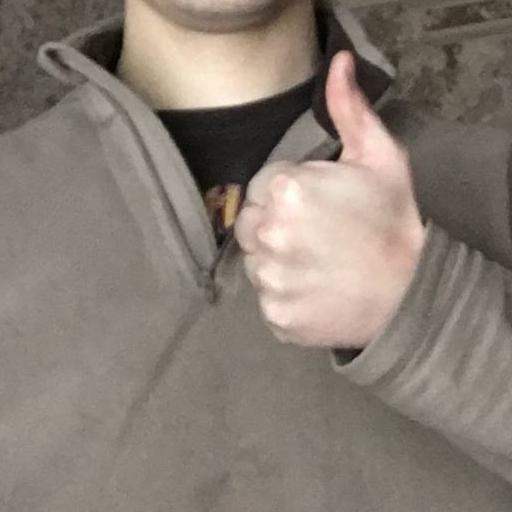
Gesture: like